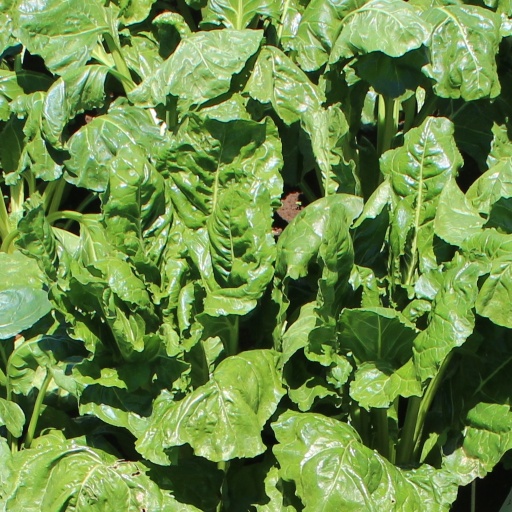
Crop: sugar beet